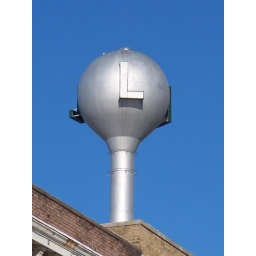
The old Lazarus water tower in downtown Columbus, Ohio.